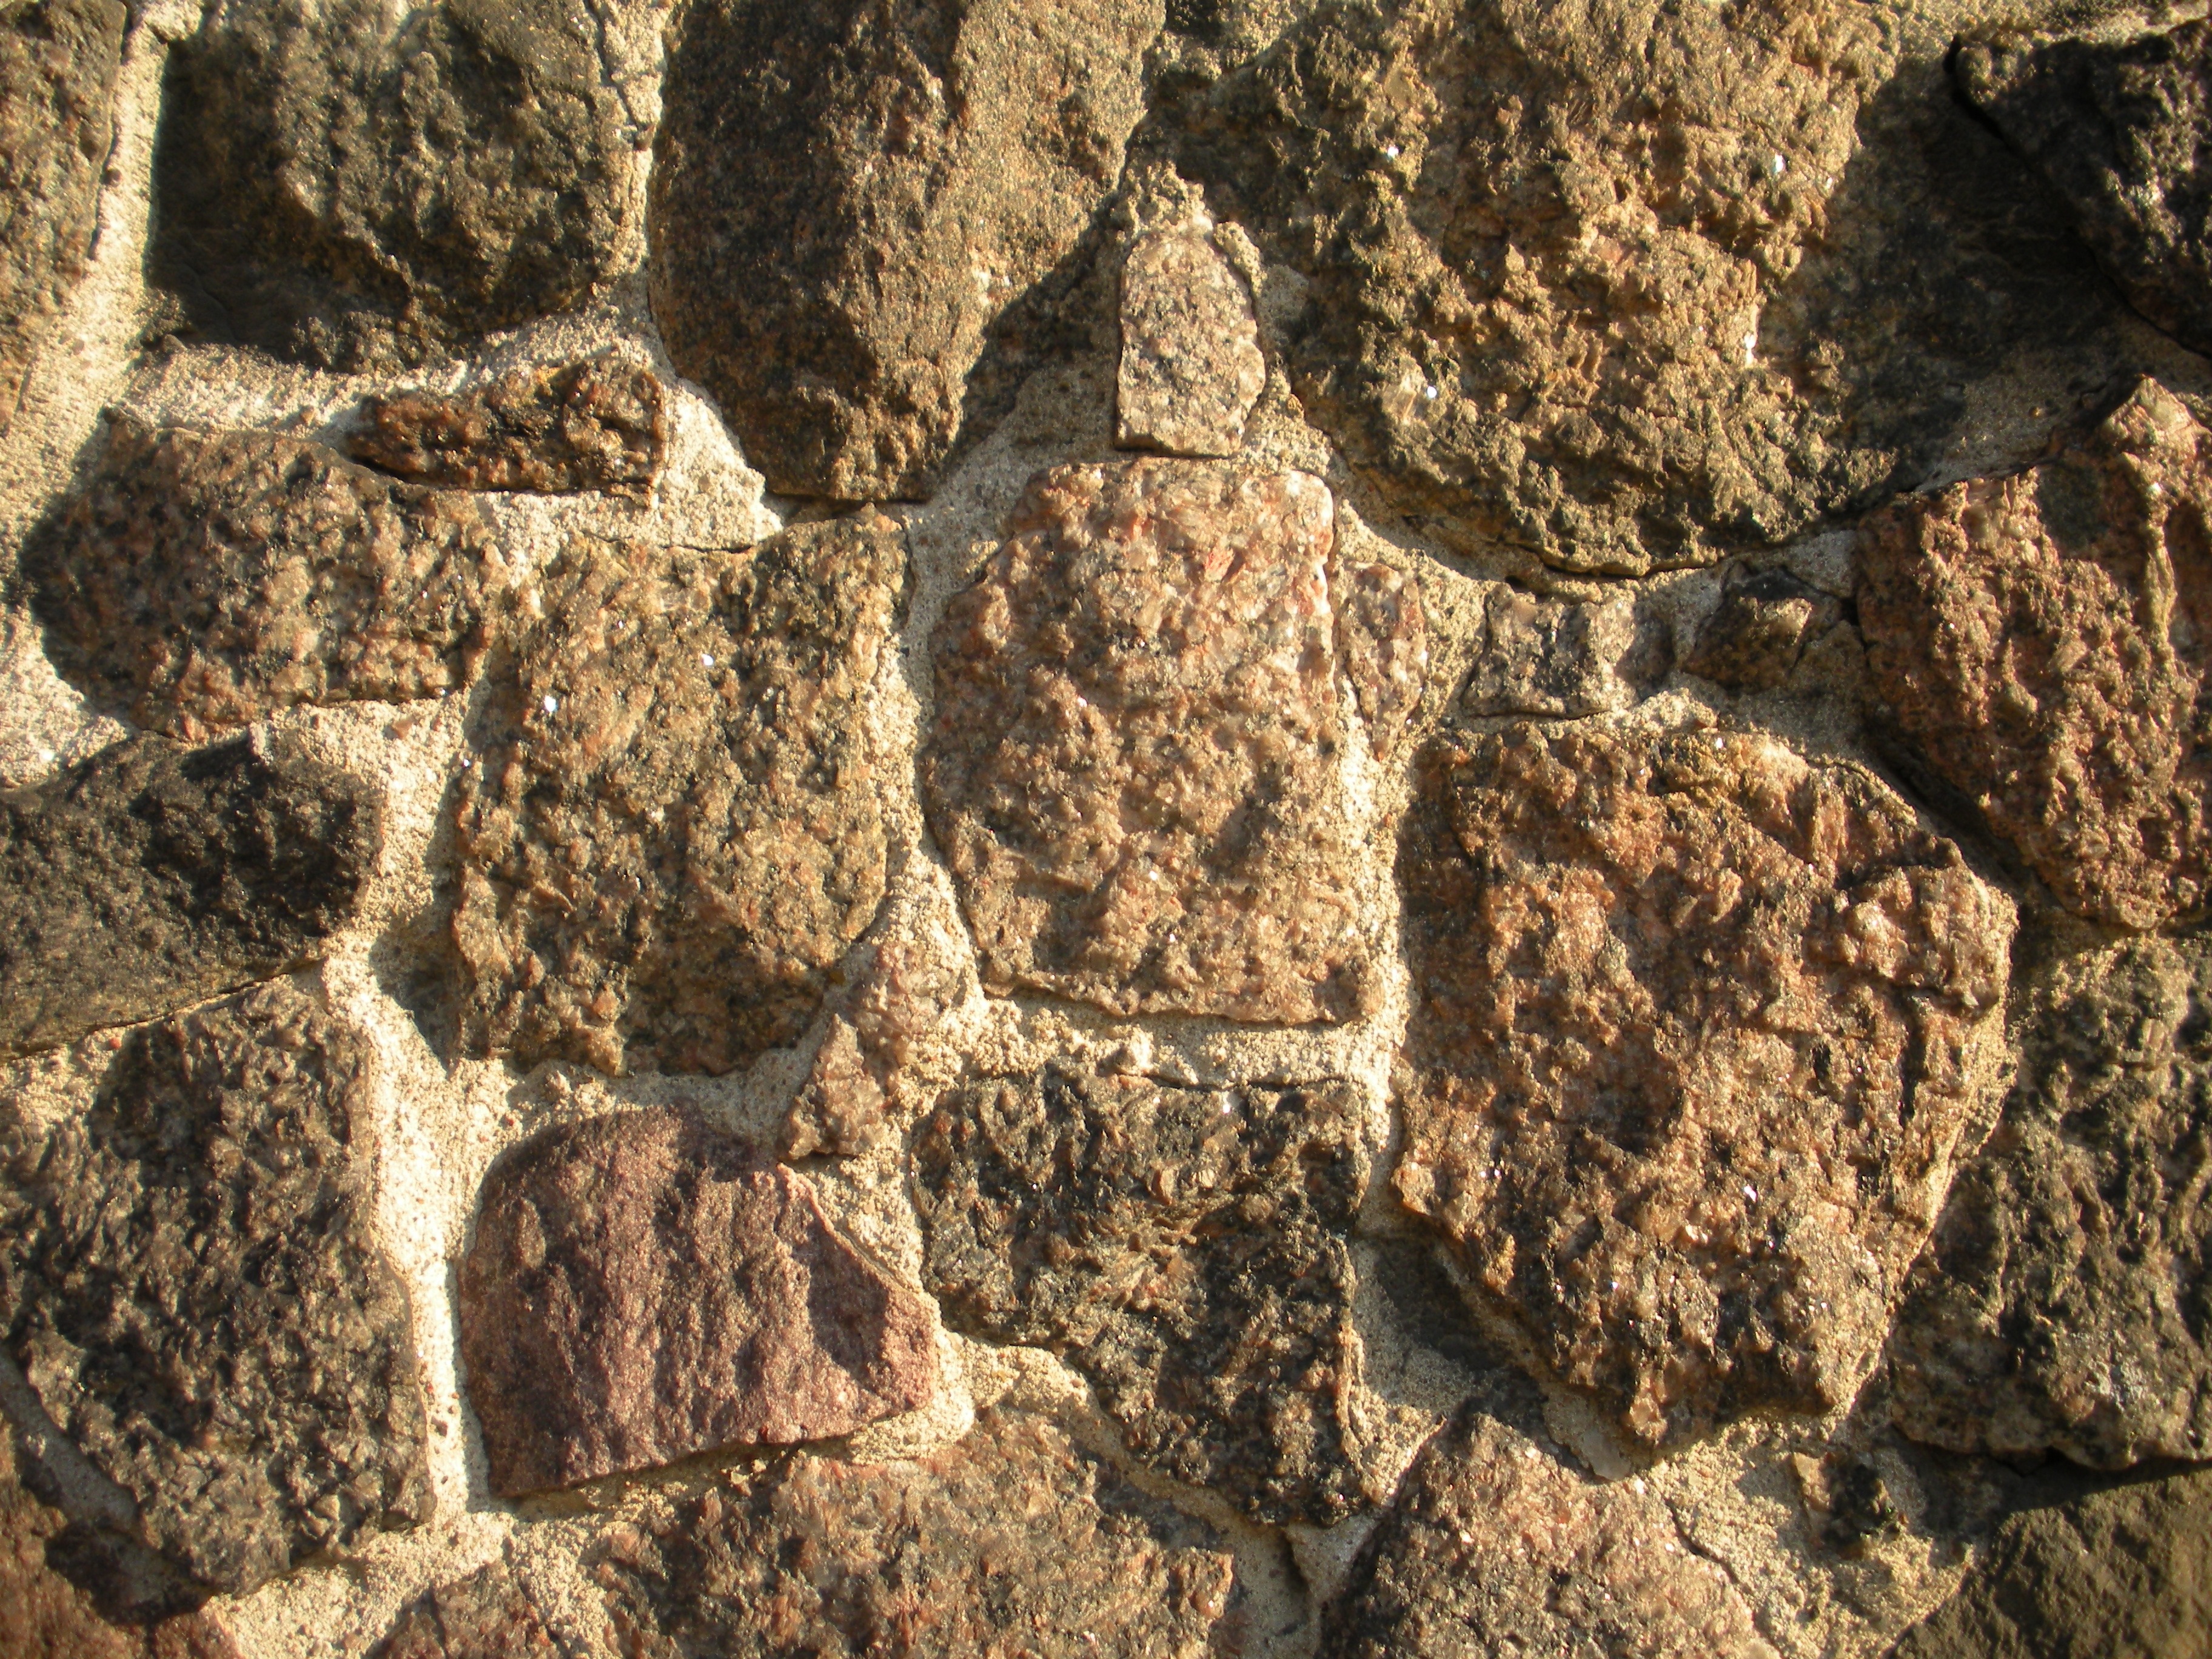
rock, structure, stone, formation, soil, gray, stone wall, terrain, material, background, geology, outcrop, foundation, boulder, granite, bedrock, igneous rock, ancient history